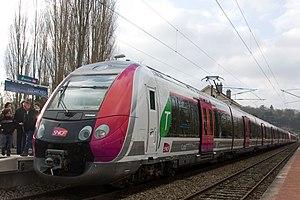
L'expression rame automotrice désigne une rame, c'est-à-dire un ensemble cohérent de véhicules ferroviaires attelés entre eux, qui assure seule sa propulsion. Un tel ensemble ne nécessite donc pas d'être tiré ou poussé par une locomotive indépendante. La rame peut être composée de véhicules moteurs et de simples remorques mais on trouve de plus en plus de rames dont les essieux moteurs sont distribués sur les différentes voitures. Une rame automotrice dispose d'une cabine de conduite à chaque extrémité et est donc parfaitement réversible ce qui permet d'éviter toute manœuvre au terminus.
On appelle livrée la décoration extérieure d'un matériel roulant ferroviaire. Au cours de son histoire, depuis 1938, la Société nationale des chemins de fer français a utilisé de nombreuses livrées liées aux modes et aux changements de matériels. Certaines sont des essais sans lendemain sur quelques machines, d'autres sont de véritables marqueurs de l'identité de l'entreprise, par exemple la livrée « béton ».